Kanin-class destroyer

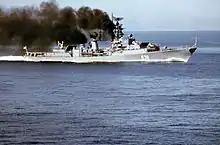
"Gremyashchy" in 1983 post modernisation

The limitations of the SS-N-1 missile were clear by 1965 and the Soviet Navy decided to convert the ships to a more general purpose / ASW role. These ships were called the Kanin class by NATO. This involved providing the destroyers with a new bow sonar, MG-332 Titan-2 that controlled two quintuple torpedo tubes and three RBU-6000s. To clear the bow sonar also required that the bow be extended . A helicopter pad was installed aft that allowed the ships to operate a Kamov Ka-25 helicopter.